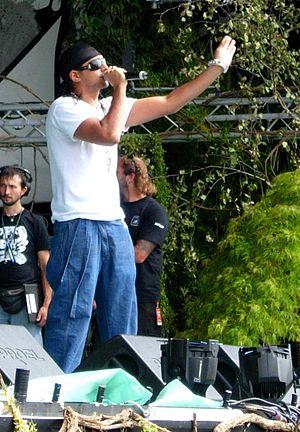
Sean Paul Ryan Francis Henriques, né le 9 janvier 1973 à Kingston, plus connu sous le nom de scène Sean Paul, est un chanteur jamaïcain de dancehall et de reggae.